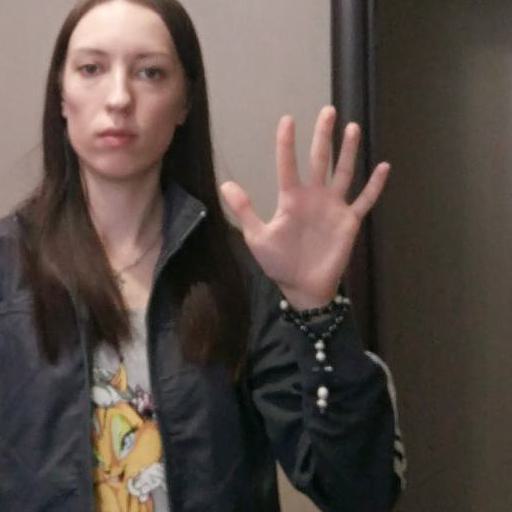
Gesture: palm